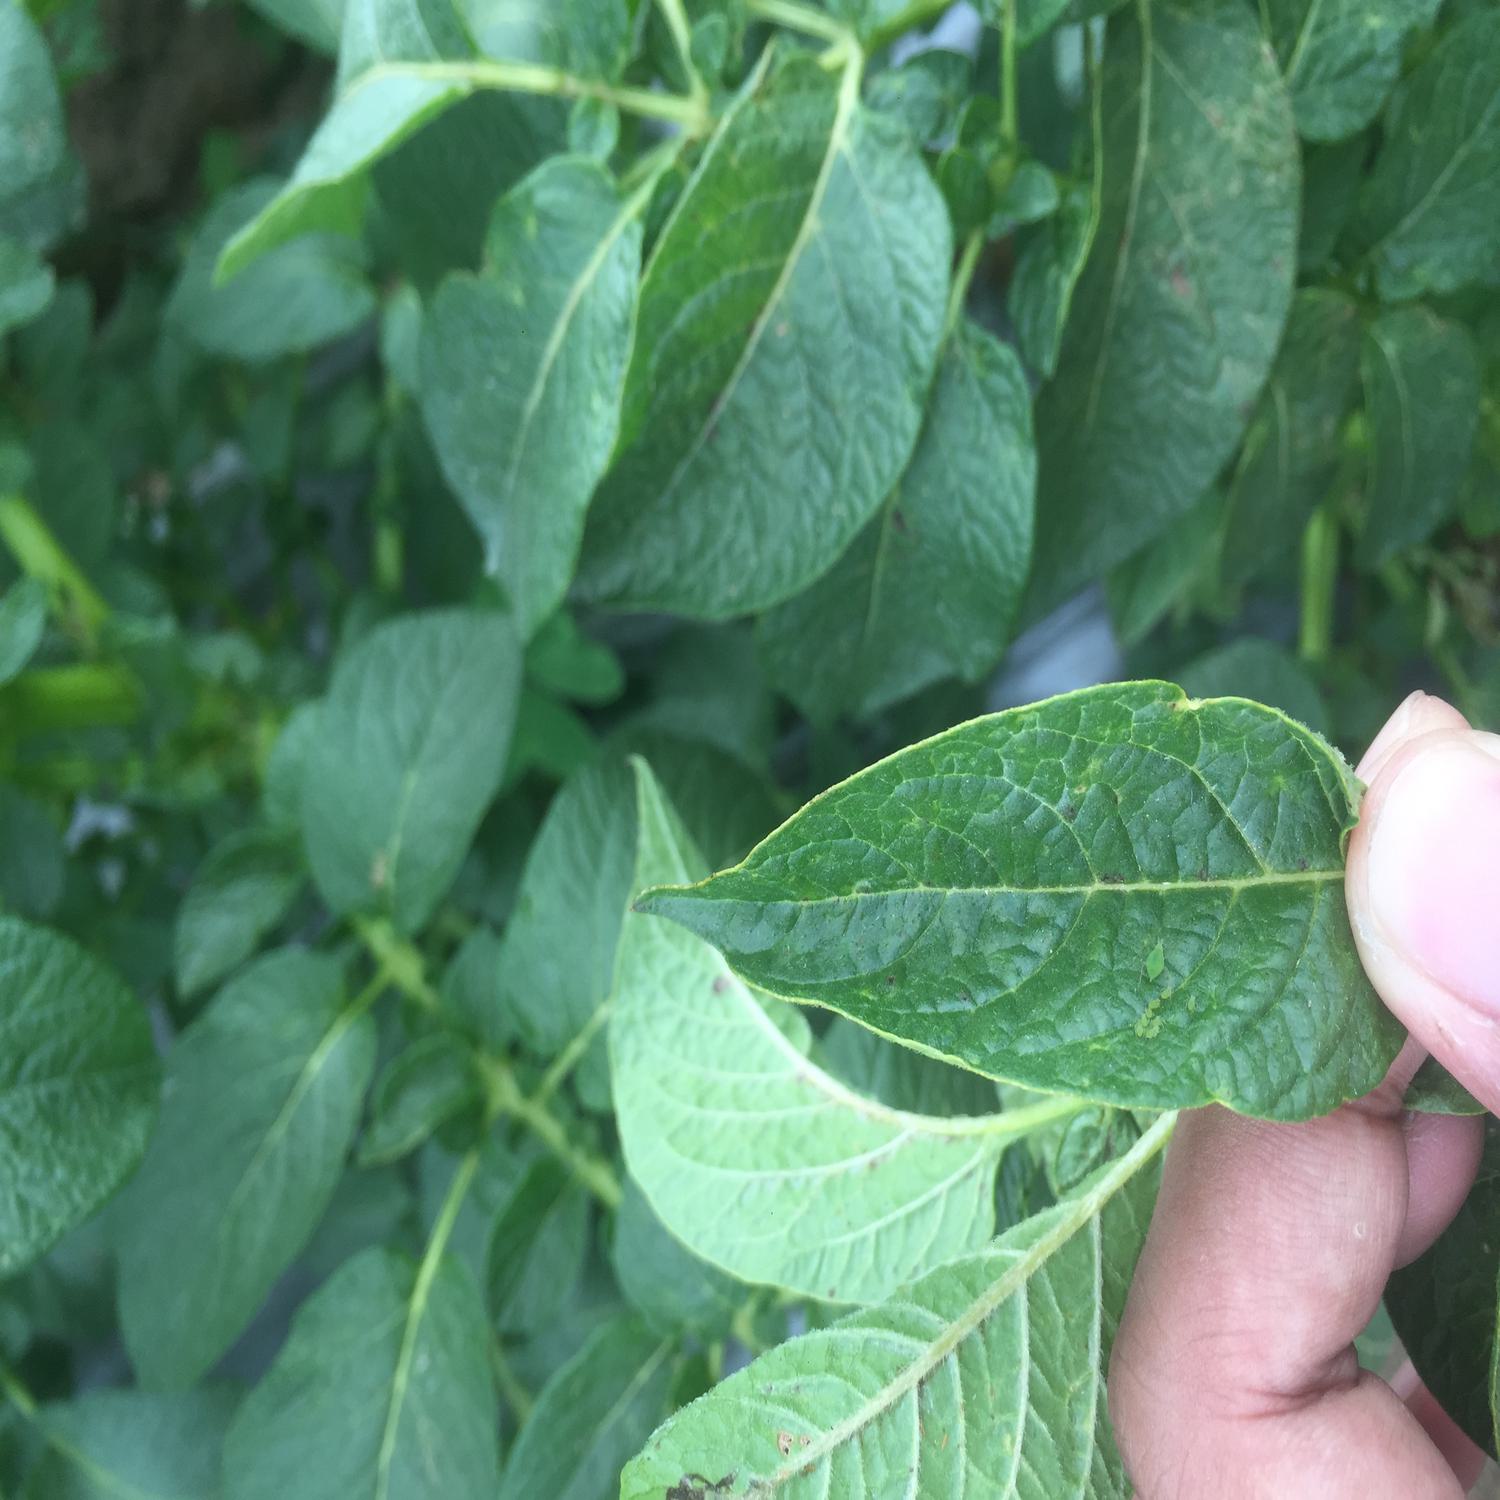
Etiqueta: Virus